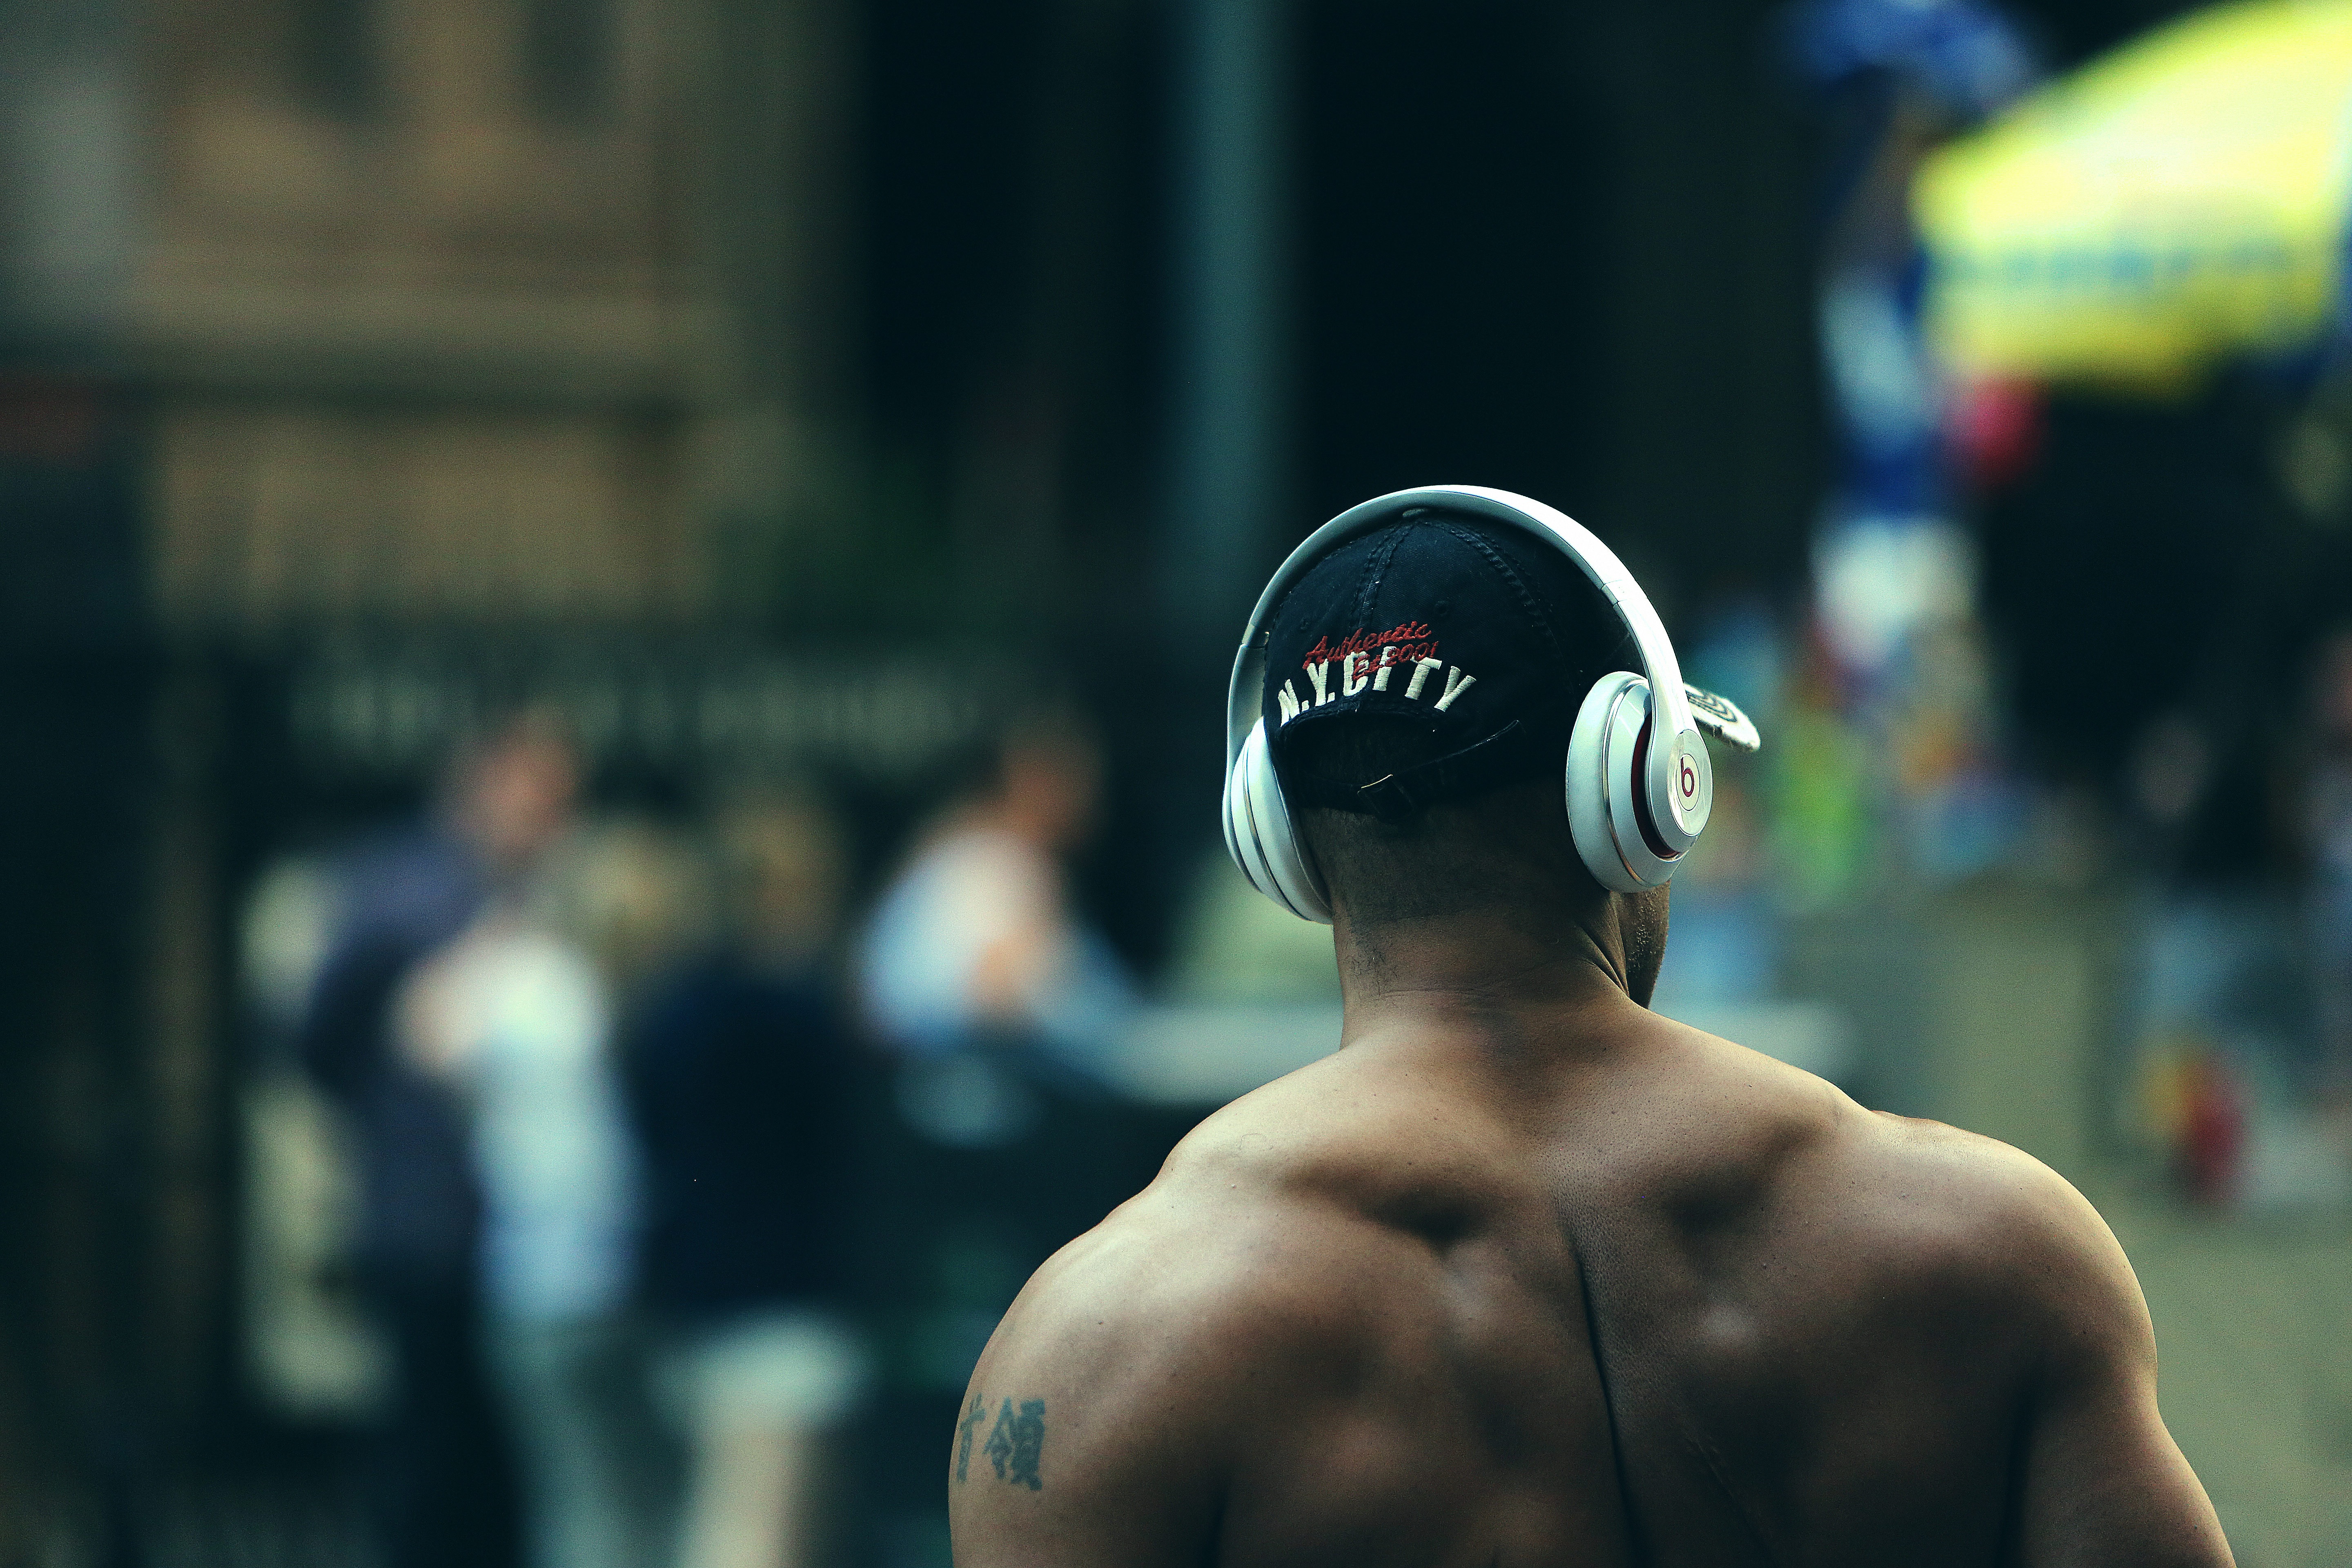
man, people, city, guy, training, exercise, lifestyle, fitness, bodybuilder, muscle, swimmer, sports, headphones, weight lifting, muscles, beats, barechestedness